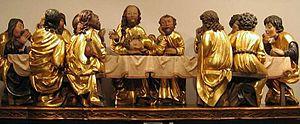
La Basilique Saint-Jacques est une basilique chrétienne d'architecture gothique située à Levoča, Région de Prešov, en Slovaquie orientale. La construction a commencé au XIVᵉ siècle. C'est une église paroissiale catholique, dédiée à Jacques de Zébédée. L'intérieur abrite plusieurs autels gothiques, dont le maître-autel, le plus haut autel en bois du monde réalisé par l'atelier de Maître Paul de Levoča, achevé en 1517. L'église, la deuxième plus grande de Slovaquie, abrite également du mobilier et des œuvres d'art bien conservées. Le clocher date du XIXᵉ siècle. L'église a été ajoutée au Patrimoine mondial de l'UNESCO en 2009. C'est aussi un Monument national. En 2015, le pape François a déclaré l'église basilique mineure.